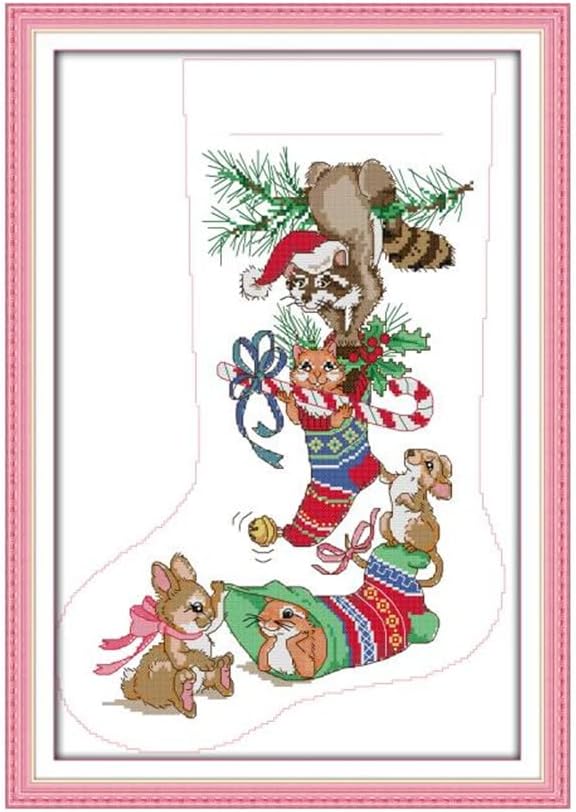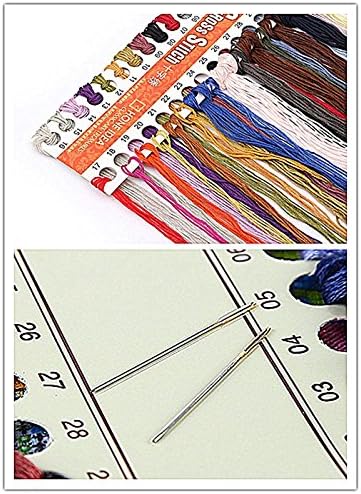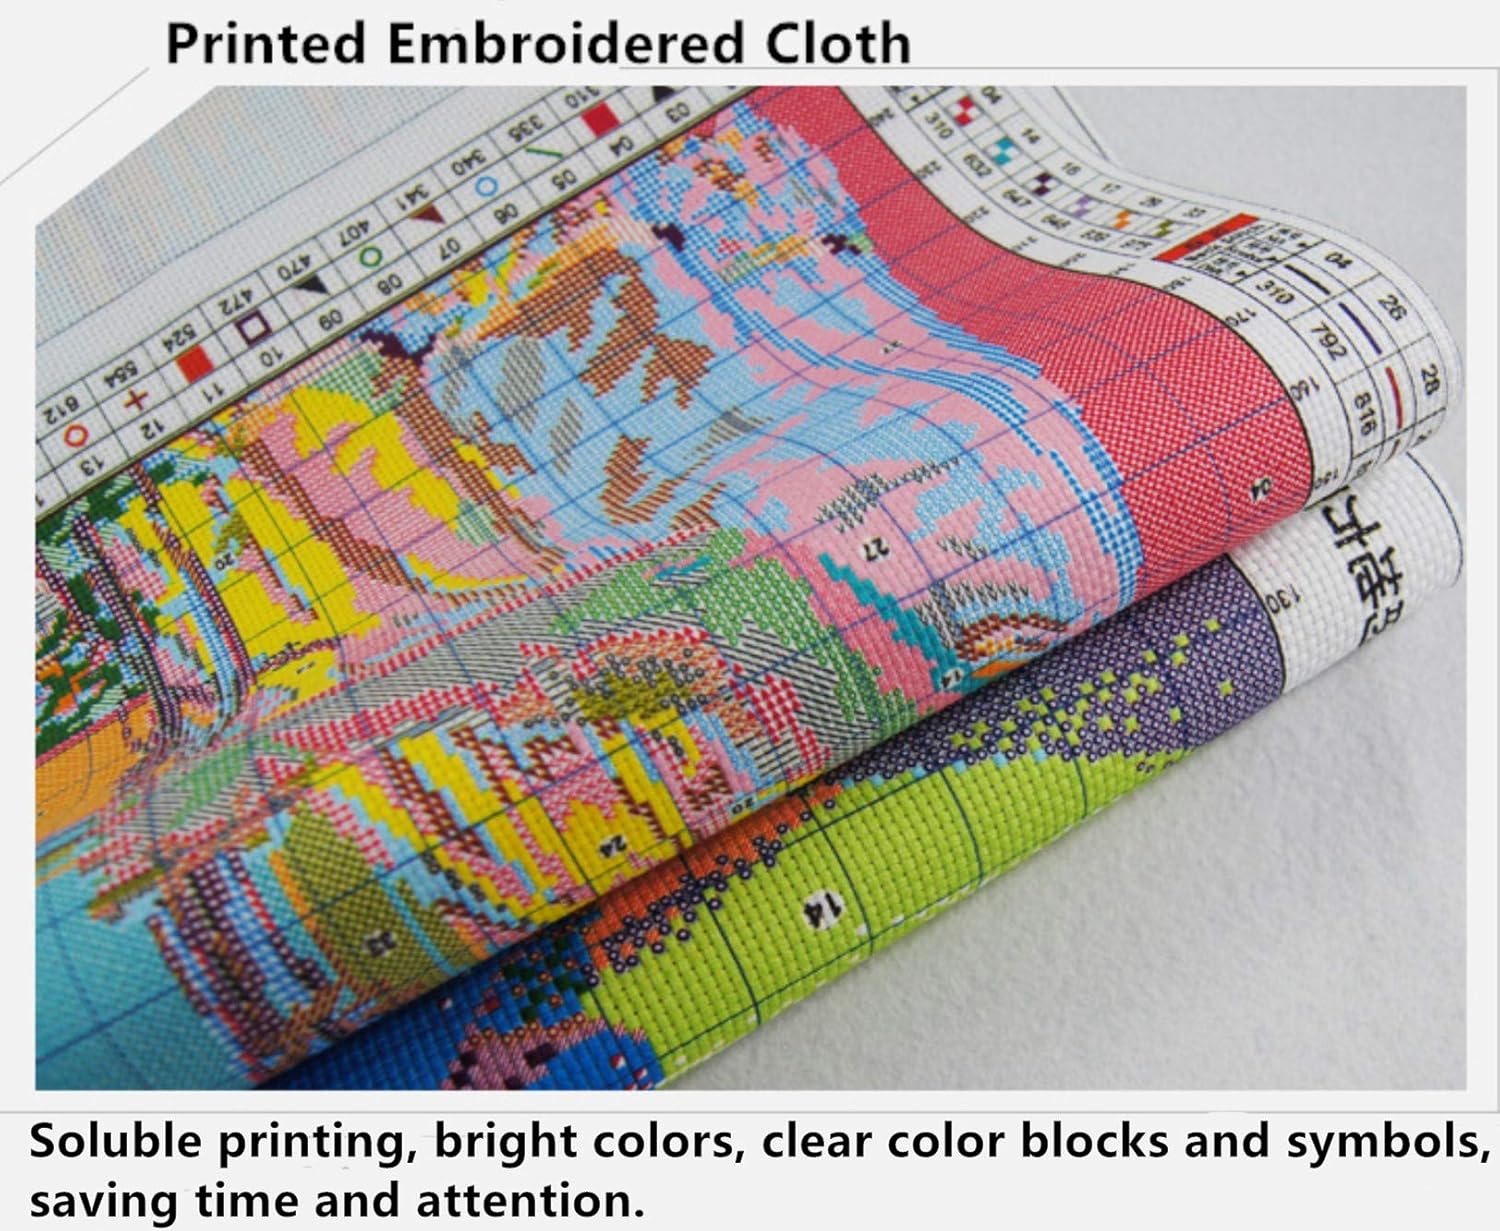
CaptainCrafts Cross Stitch Kits Full Range Stamped and Counted Cross Stitch Embroidery Kit Christmas Stockings (Preprint Stamped 14CT)
Category: Arts, Crafts & Sewing
Welcome to CaptainCrafts.CaptainCrafts Cross Stitch Kit is a relaxing crafts form which can be completed quickly over a couple of days or enjoyed a little at a time over weeks and months. "No Preprint Counted 14CT" option: It is a piece of white fabric without any pre-printed pattern, you need to count the grid to complete! "Preprint Stamped 11CT and Preprint Stamped 14CT" option: Embroidered fabric with pre-printed pattern. 1. What is printed embroidered cloth? "Unprint" is blank canvas."Print" is printed canvas. Pattern was pre printed on canvas, to help identify different color thread, it can be washed off after finish the whole picture.It makes cross stitch much much easier and faster, recommend!!! 2. What is included in cross stitch kit? Include: Canvas, enough thread, needle, paper blueprint. 3. How many threads should I use to sewing? The thread on paper pad should be divided to 6 stands,14ct embroidered cloth, 2 stands for full stitch and half stitch, 1 stand for back stitch; 11ct embroidered cloth, 3 stands for full stitch and half stitch, 2 stand for back stitch; T I P S: 1: Make sure your hands are clean before embroidering.2: After embroidering, use neutral detergent solution, wash your hands after soaking in cold or warm water. Remember not to dry clean, do not force or squeeze.3: When ironing, you should move the ironing from the back to the front, so that the embroidery can be flatter and the embroidery thread will not be damaged. -- If you run out of the thread, you can almost find it in the cross stitch store. Even not, please contact us anytime. --💗 If you have any requests, contact us via Amazon Messages.
Features: 💖 CaptainCrafts Brand protected by ALL Amazon platforms. Cross stitch Kit includes presorted cotton thread, cotton fabric, needle and ENGLSH INSTRUCTION. | 💖【About CT】Preprint Stamped Cross Stitch kit have two types of grid, 11CT and 14CT respectively. 11CT refers to: medium grid embroidered cloth, 14CT refers to: small grid embroidered cloth. For the same design, 14CT is smaller than 11CT.But the 11CT’s mesh is larger than the 14CT, more vision-friendly and easier to embroider. | 💖【Preprint Stamped 11CT And Preprint Stamped 14CT】is Pre-Printed Kits: 100% accurate pre-printed, NO need to draw grids. The pre-printed fabric is easier to complete, reducing a lot of steps, and is very suitable for beginners! ★11CT size: 17.32×24.8inch, ★14CT size: 13.4×19.7inch. | 💖【No Preprint Counted 14CT】is No pre-printed Fabric kits No Preprint NO stamped Fabric kits: Traditional Cross Stitch Kit, NO patterns pre-printed on the fabric. If a beginner chooses a kit without preprints, don't worry, the difficulty will not be great. The kit has a complete English illustration, can refer to the instructions and drawings to make it. You can try to challenge and enjoy this version of the kit, it will be more fulfilling! | 💖 Photo frame is not contained. Home wall hanging decorative artwork, Christmas New Year best gift, stylish and interesting DIY production. Can enjoy the work with your family, or give it as a gift to your friends or family. It is a very meaningful gift.